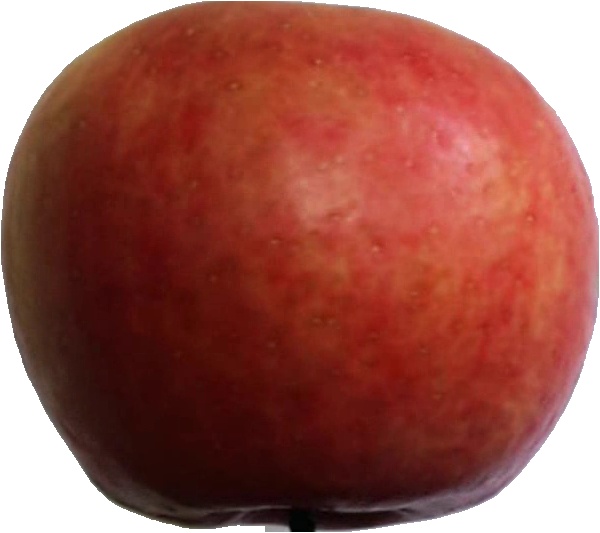
Label: apple_crimson_snow_1